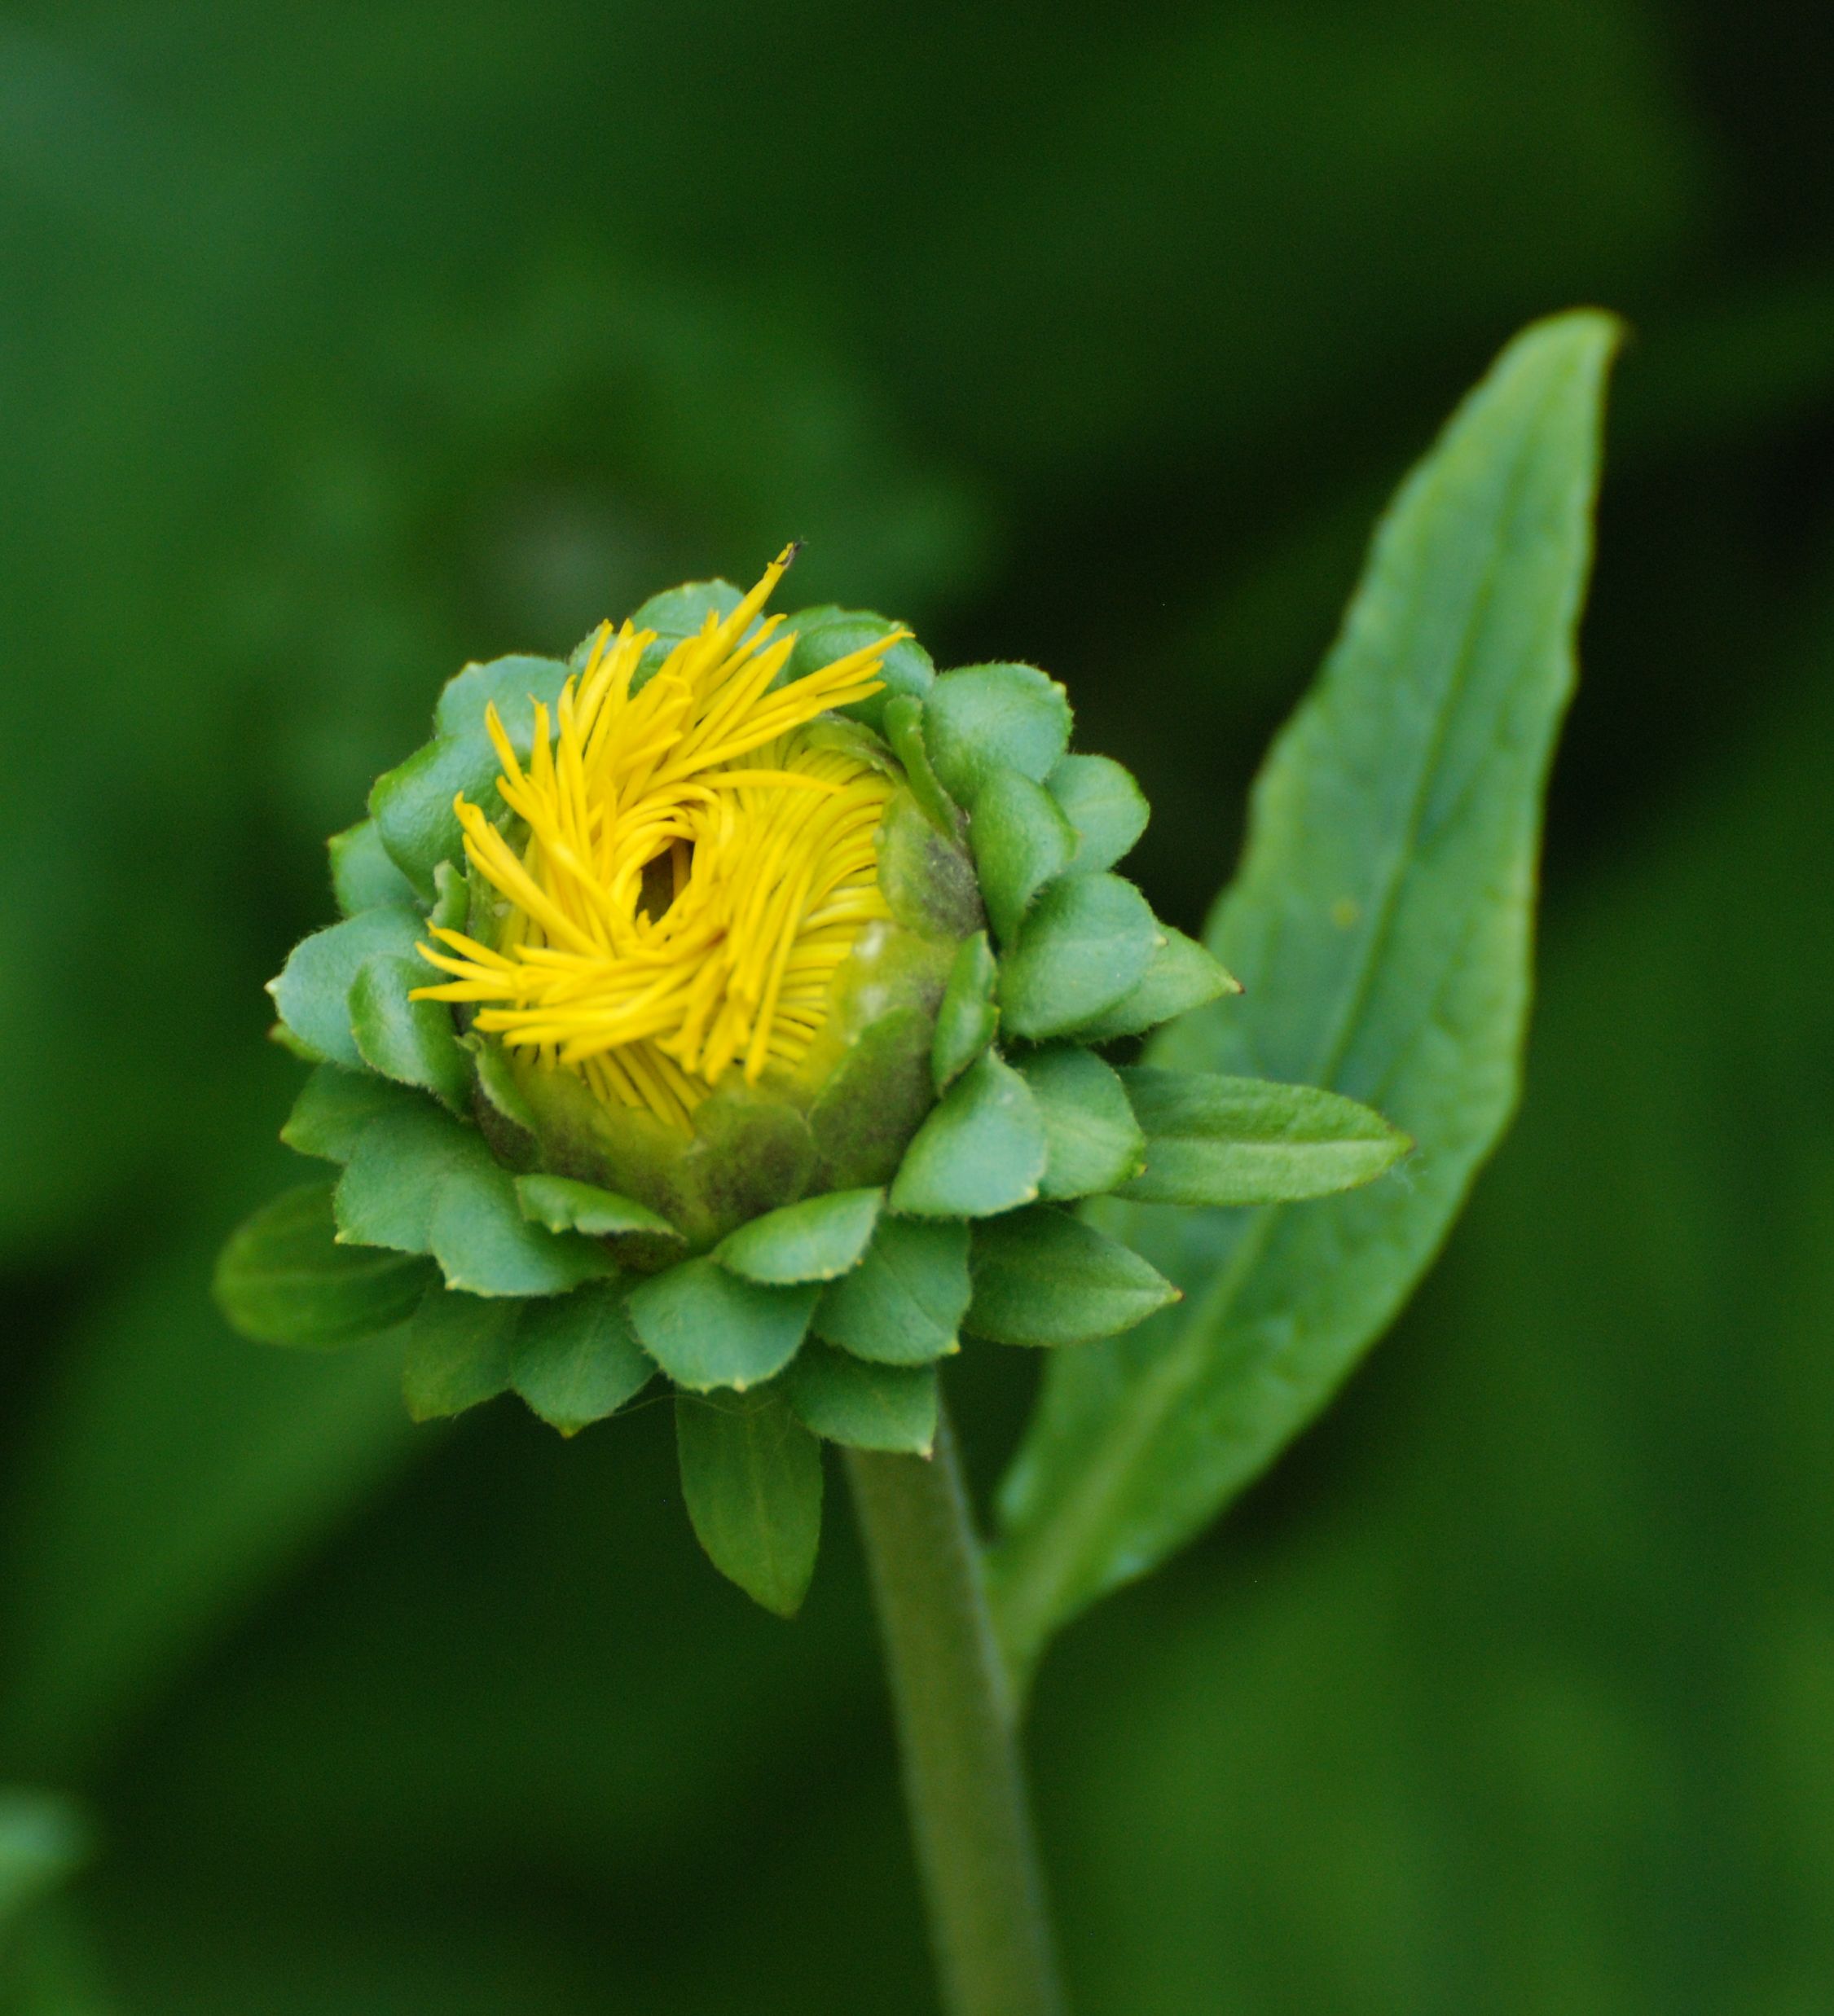
nature, plant, leaf, flower, petal, green, botany, nikon, yellow, flora, wildflower, flowers, close up, cool image, moscow, russia, d80, bud, naturesfinest, moskau, platinumphoto, anawesomeshot, nikond80, moscou, macromarvels, macro photography, flowering plant, daisy family, plant stem, land plant